ACLU of Hawaiʻi

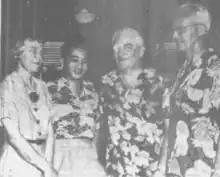
Officers of the unsuccessful Hawaii ACLU affiliate founded in 1953, including Allan Saunders

A second unsuccessful attempt took place in 1953. Hoping to establish an official ACLU affiliate, about 60 people gathered to write bylaws and elect a board of directors. The nascent organization took care to present itself as nonpartisan due to ongoing McCarthyism; news coverage noted that it had no connection with the Hawaii Civil Rights Congress, but stated that the national ACLU had been said to include "left-wingers" among its members. A membership meeting was held in November 1953, at which six speakers including Patsy Mink discussed issues relating to civil liberties. While it did gain affiliate status, this local ACLU organization eventually dissolved.